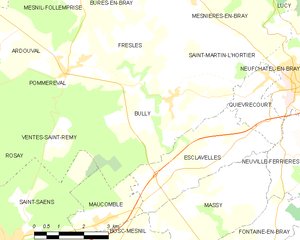
Carte des communes françaises Bully